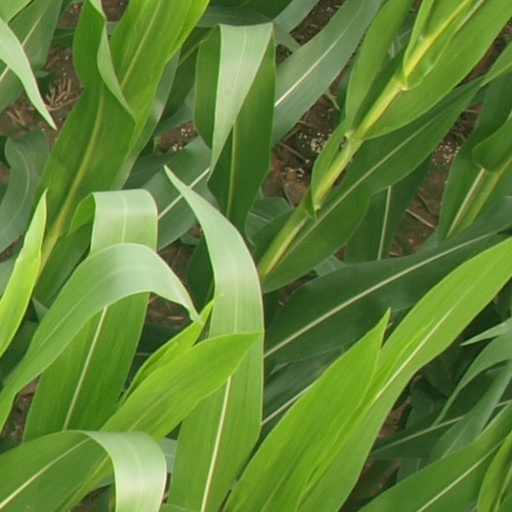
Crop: maize; corn